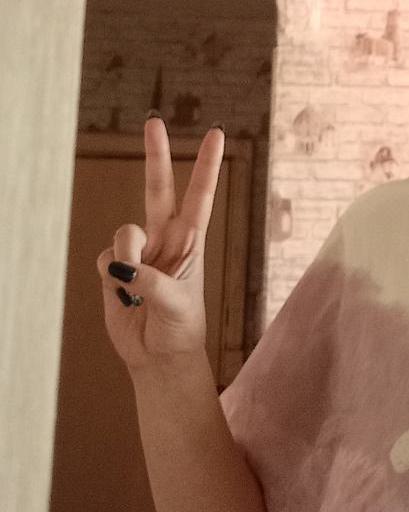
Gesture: peace